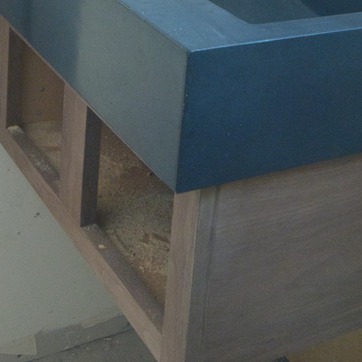
Material: painted